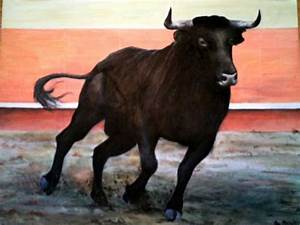
Label: mucca